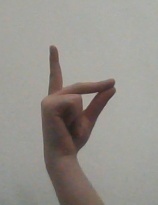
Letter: ta